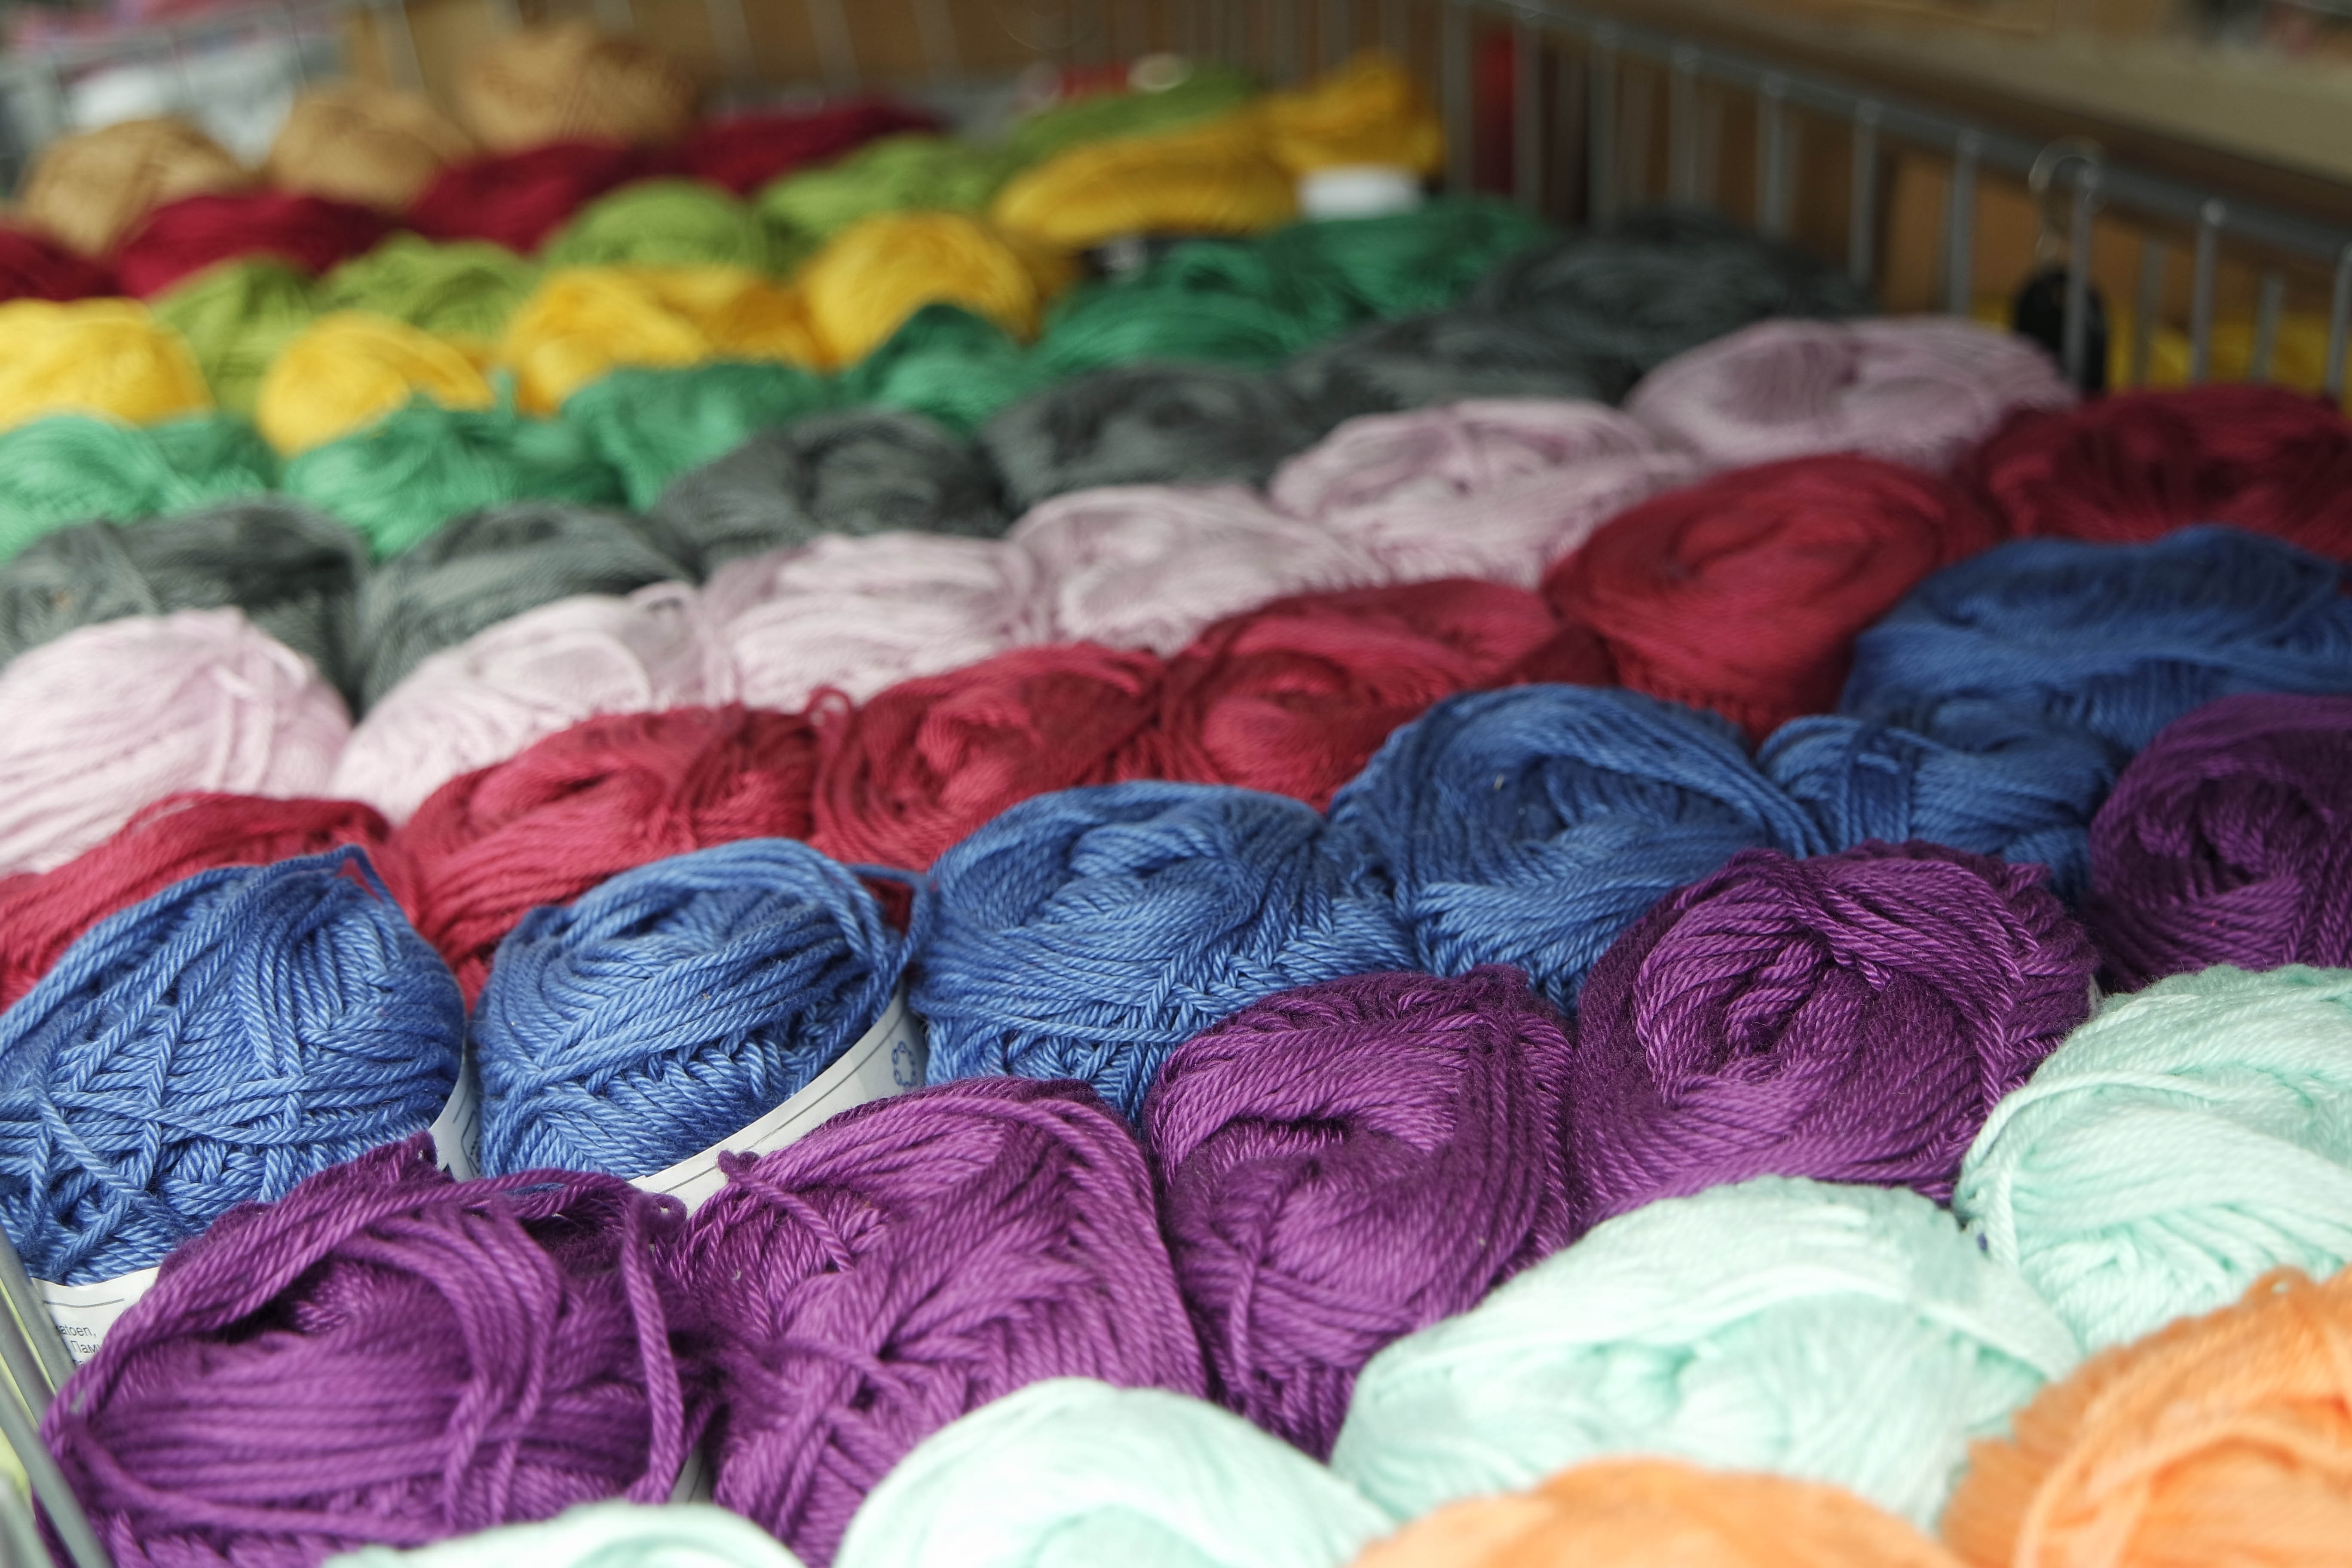
creative, needle, purple, orange, green, color, human, blue, colorful, knit, yarn, wool, material, thread, sew, crochet, textile, art, fair, washing machine, colorful lingerie, tinker, ideas, substances